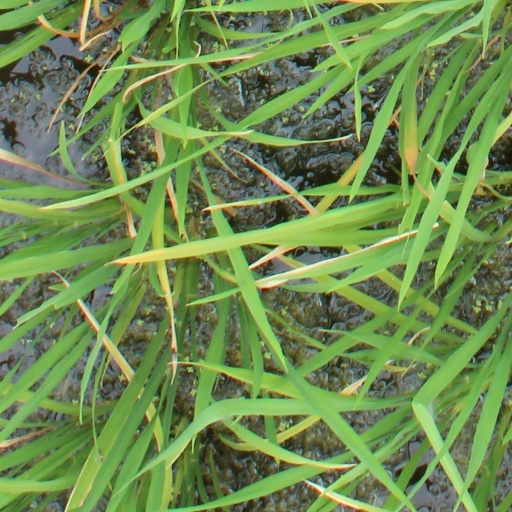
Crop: rice